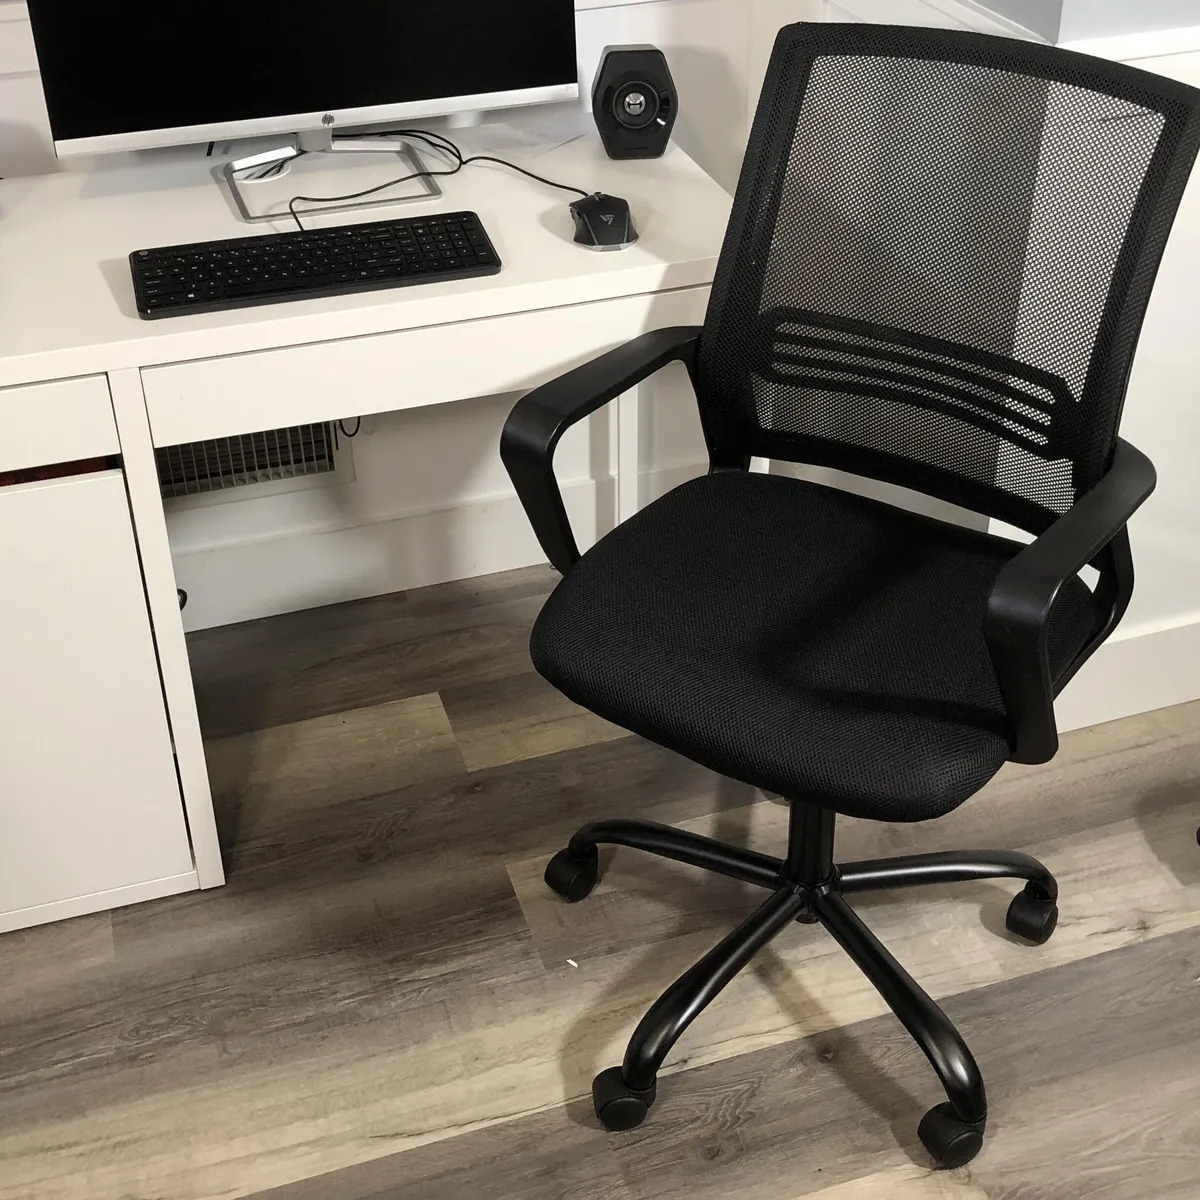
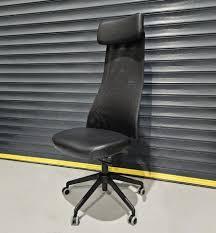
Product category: items_chair
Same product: no